Pegeia

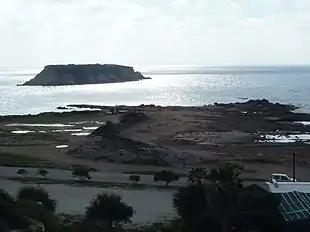
Yeronisos, an uninhabited island off the coast of Pegeia

The town's name is said to derive from the Latin word "Baia" ("Bay") due to its close proximity to Coral Bay, which served as a natural dock for Ancient Egyptian cargo vessels. The village was first settled by Venetians during the era of Venetian Cyprus which began in 1489, probably by merchant sailors and/or sailors of the Venetian fleet in conflict with the Ottoman Empire over rule of Cyprus. The beginning of Ottoman Cyprus in 1571 saw the relationship between the Eastern Orthodox and the Ottomans healthier than in comparison with the Catholic and Ottomans, resulting in many of the Venetian settlements on the island such as Pegeia assimilating into the Greek Cypriot and Orthodox Christian way of life.